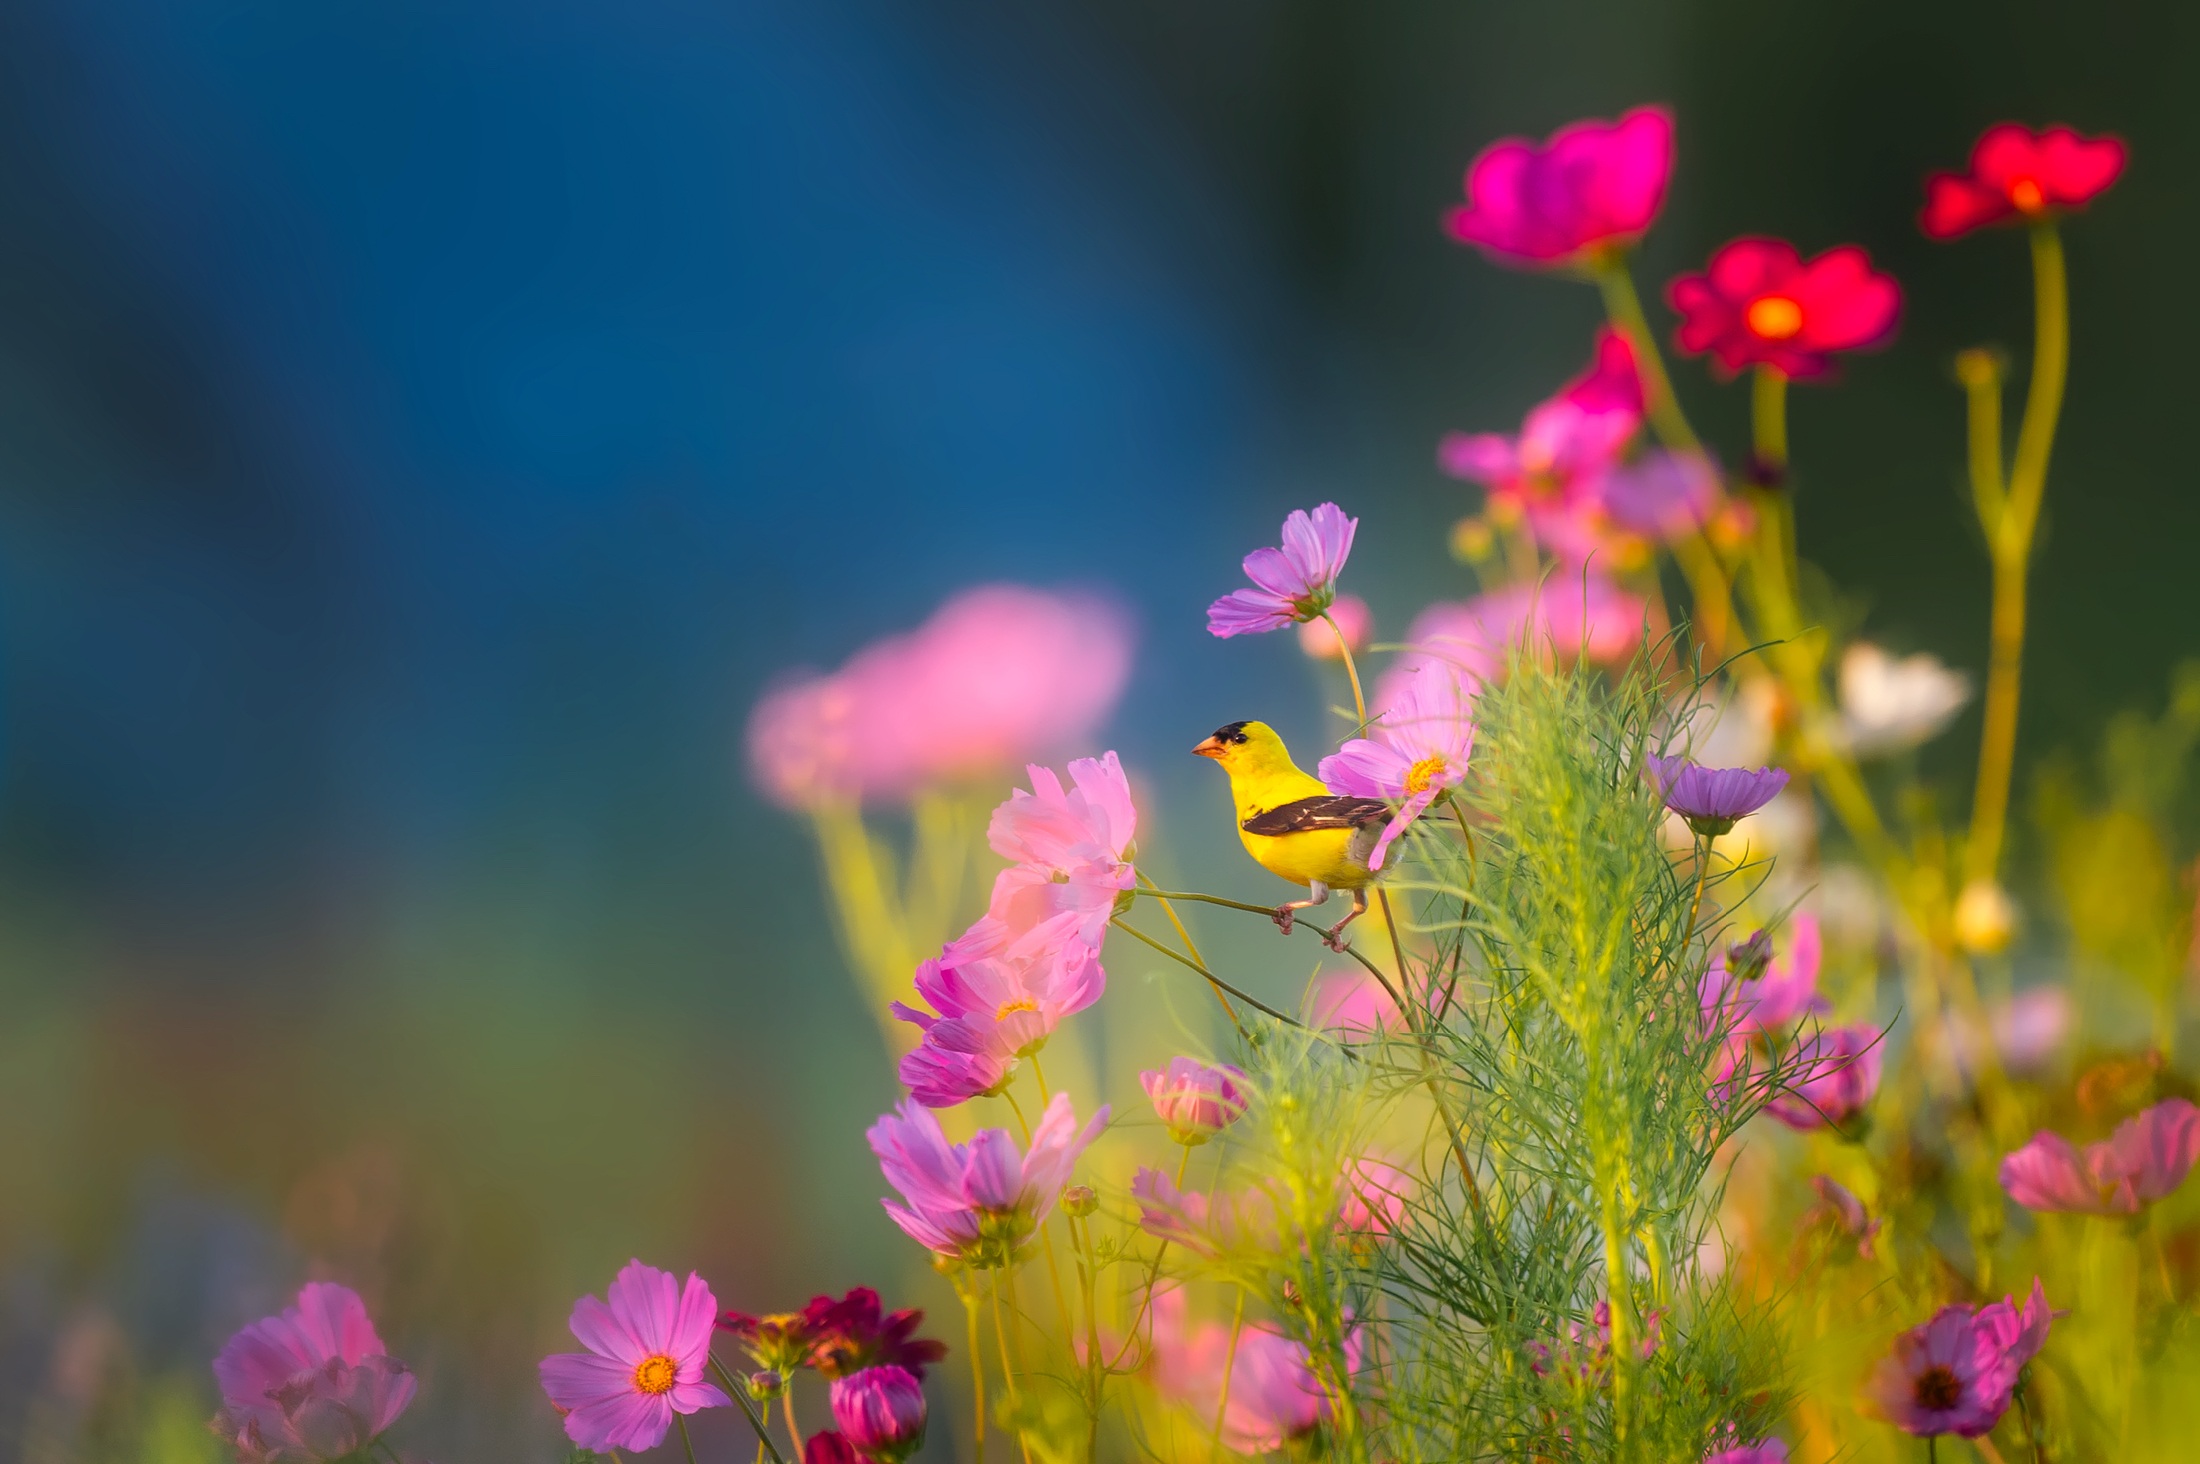
landscape, nature, grass, blossom, bird, plant, photography, meadow, leaf, flower, petal, summer, wildlife, pollen, spring, botany, colorful, yellow, flora, plants, wildflower, flowers, close up, outdoors, hdr, blossoms, beautiful, blooms, macro photography, flowering plant, daisy family, annual plant, land plant